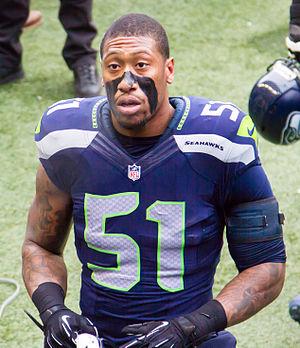
Bruce Pernell Irvin, Jr., né le 1ᵉʳ novembre 1987 à Atlanta, est un joueur américain de football américain. Il joue linebacker en National Football League.